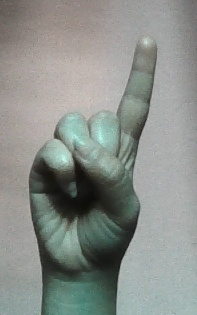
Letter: bb